Continuation War

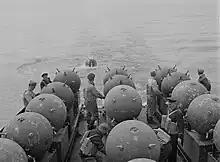
The Finnish minelayer "Ruotsinsalmi" lays naval mines in the Gulf of Finland in May 1942

In the early stages of the war, the Finnish Army overran the former 1939 border, but ceased their advance from the center of Leningrad. Multiple authors have stated that Finland participated in the siege of Leningrad, but the full extent and nature of their participation is debated and a clear consensus has yet to emerge. American historian David Glantz writes that the Finnish Army generally maintained their lines and contributed little to the siege from 1941 to 1944, whereas Russian historian stated in 2002 that Finland tacitly supported Hitler's starvation policy for the city. However, in 2009 British historian Michael Jones disputed Baryshnikov's claim and asserted that the Finnish Army cut off the city's northern supply routes but did not take further military action. In 2006, American author Lisa Kirschenbaum wrote that the siege started "when German and Finnish troops severed all land routes in and out of Leningrad."